Keiss Castle

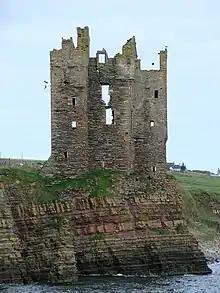
Old Keiss Castle

Keiss Castle is a partially ruined castle in Caithness, Scotland. It stands on sheer cliffs overlooking Sinclair's Bay, less than one mile north of the village of Keiss. It is protected as a scheduled monument. The old castle was replaced by Keiss House around 1755.